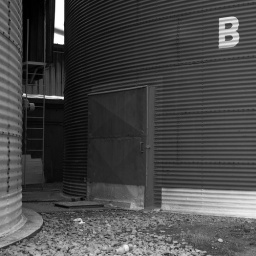
The silos of a peanut plant taken on the way home from my stay in Virginia.